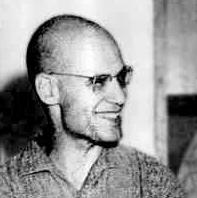
Age: 41